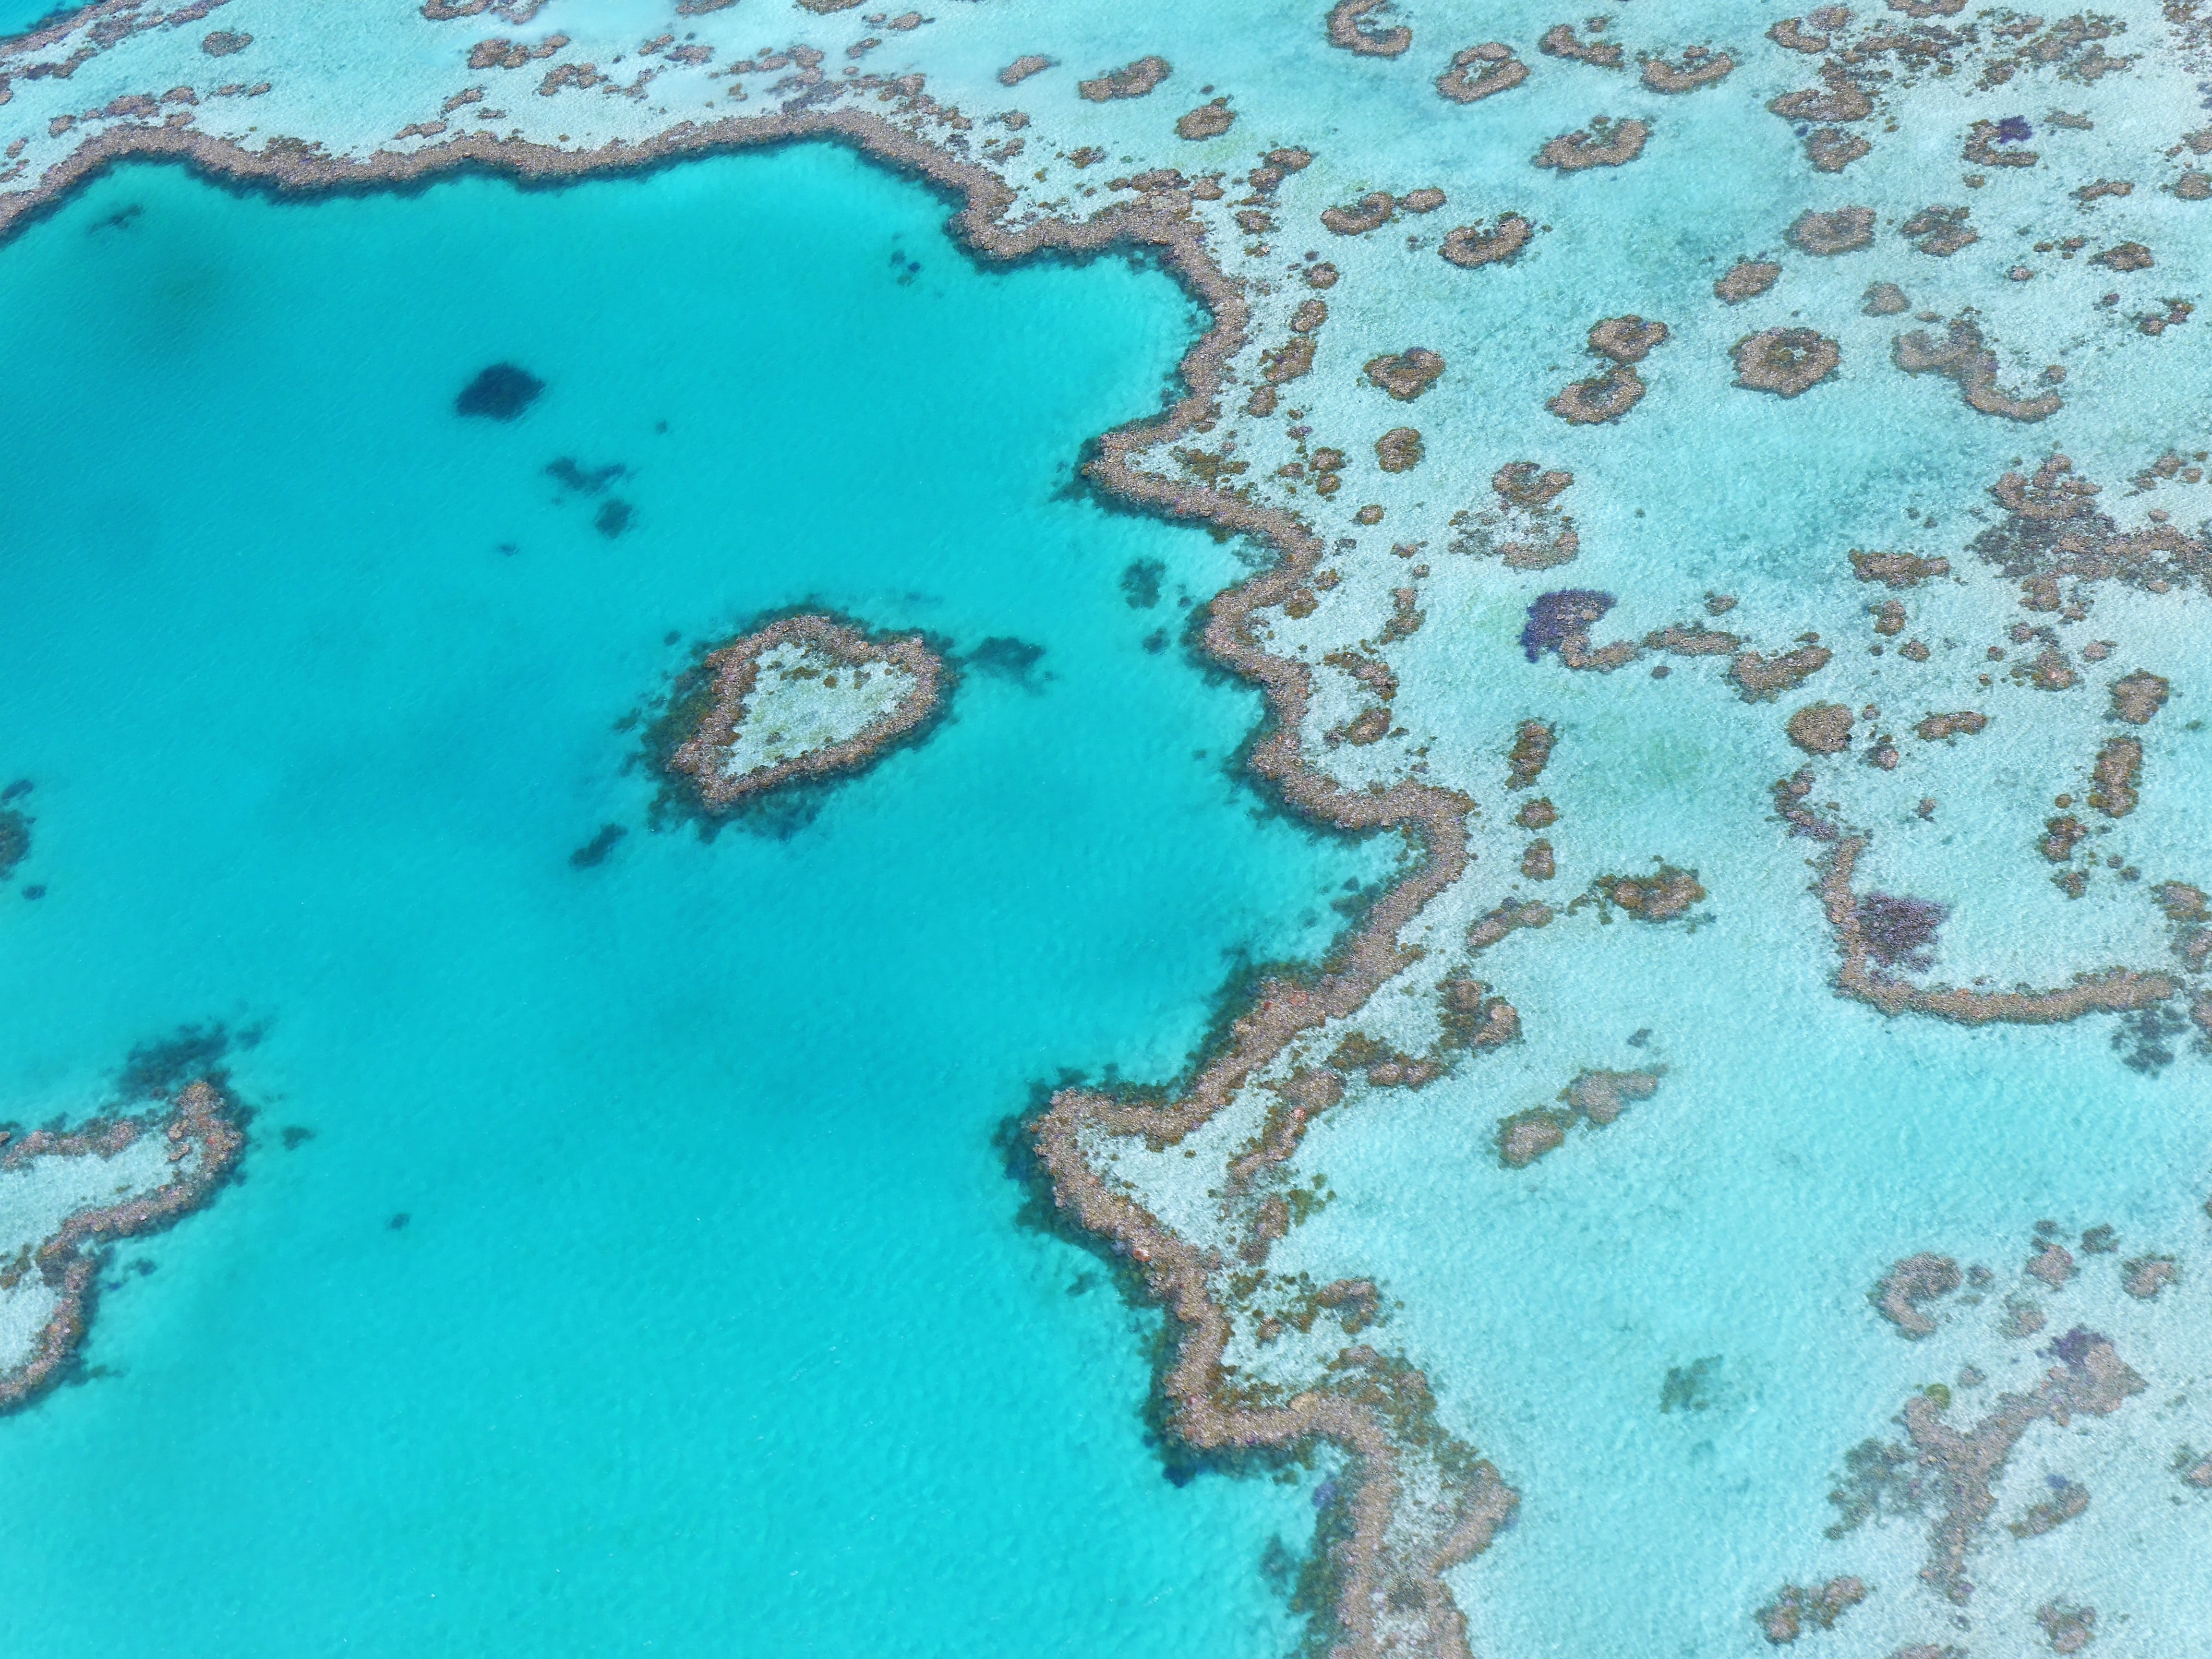
sea, coral, coral reef, reef, australia, landform, heart reef, great barrier reef, marine biology